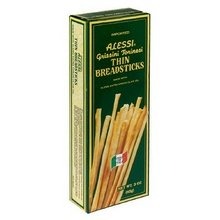
Item Name: Alessi Breadstick Thin Original24
Value: 1.0
Unit: Count

Price: 2.795